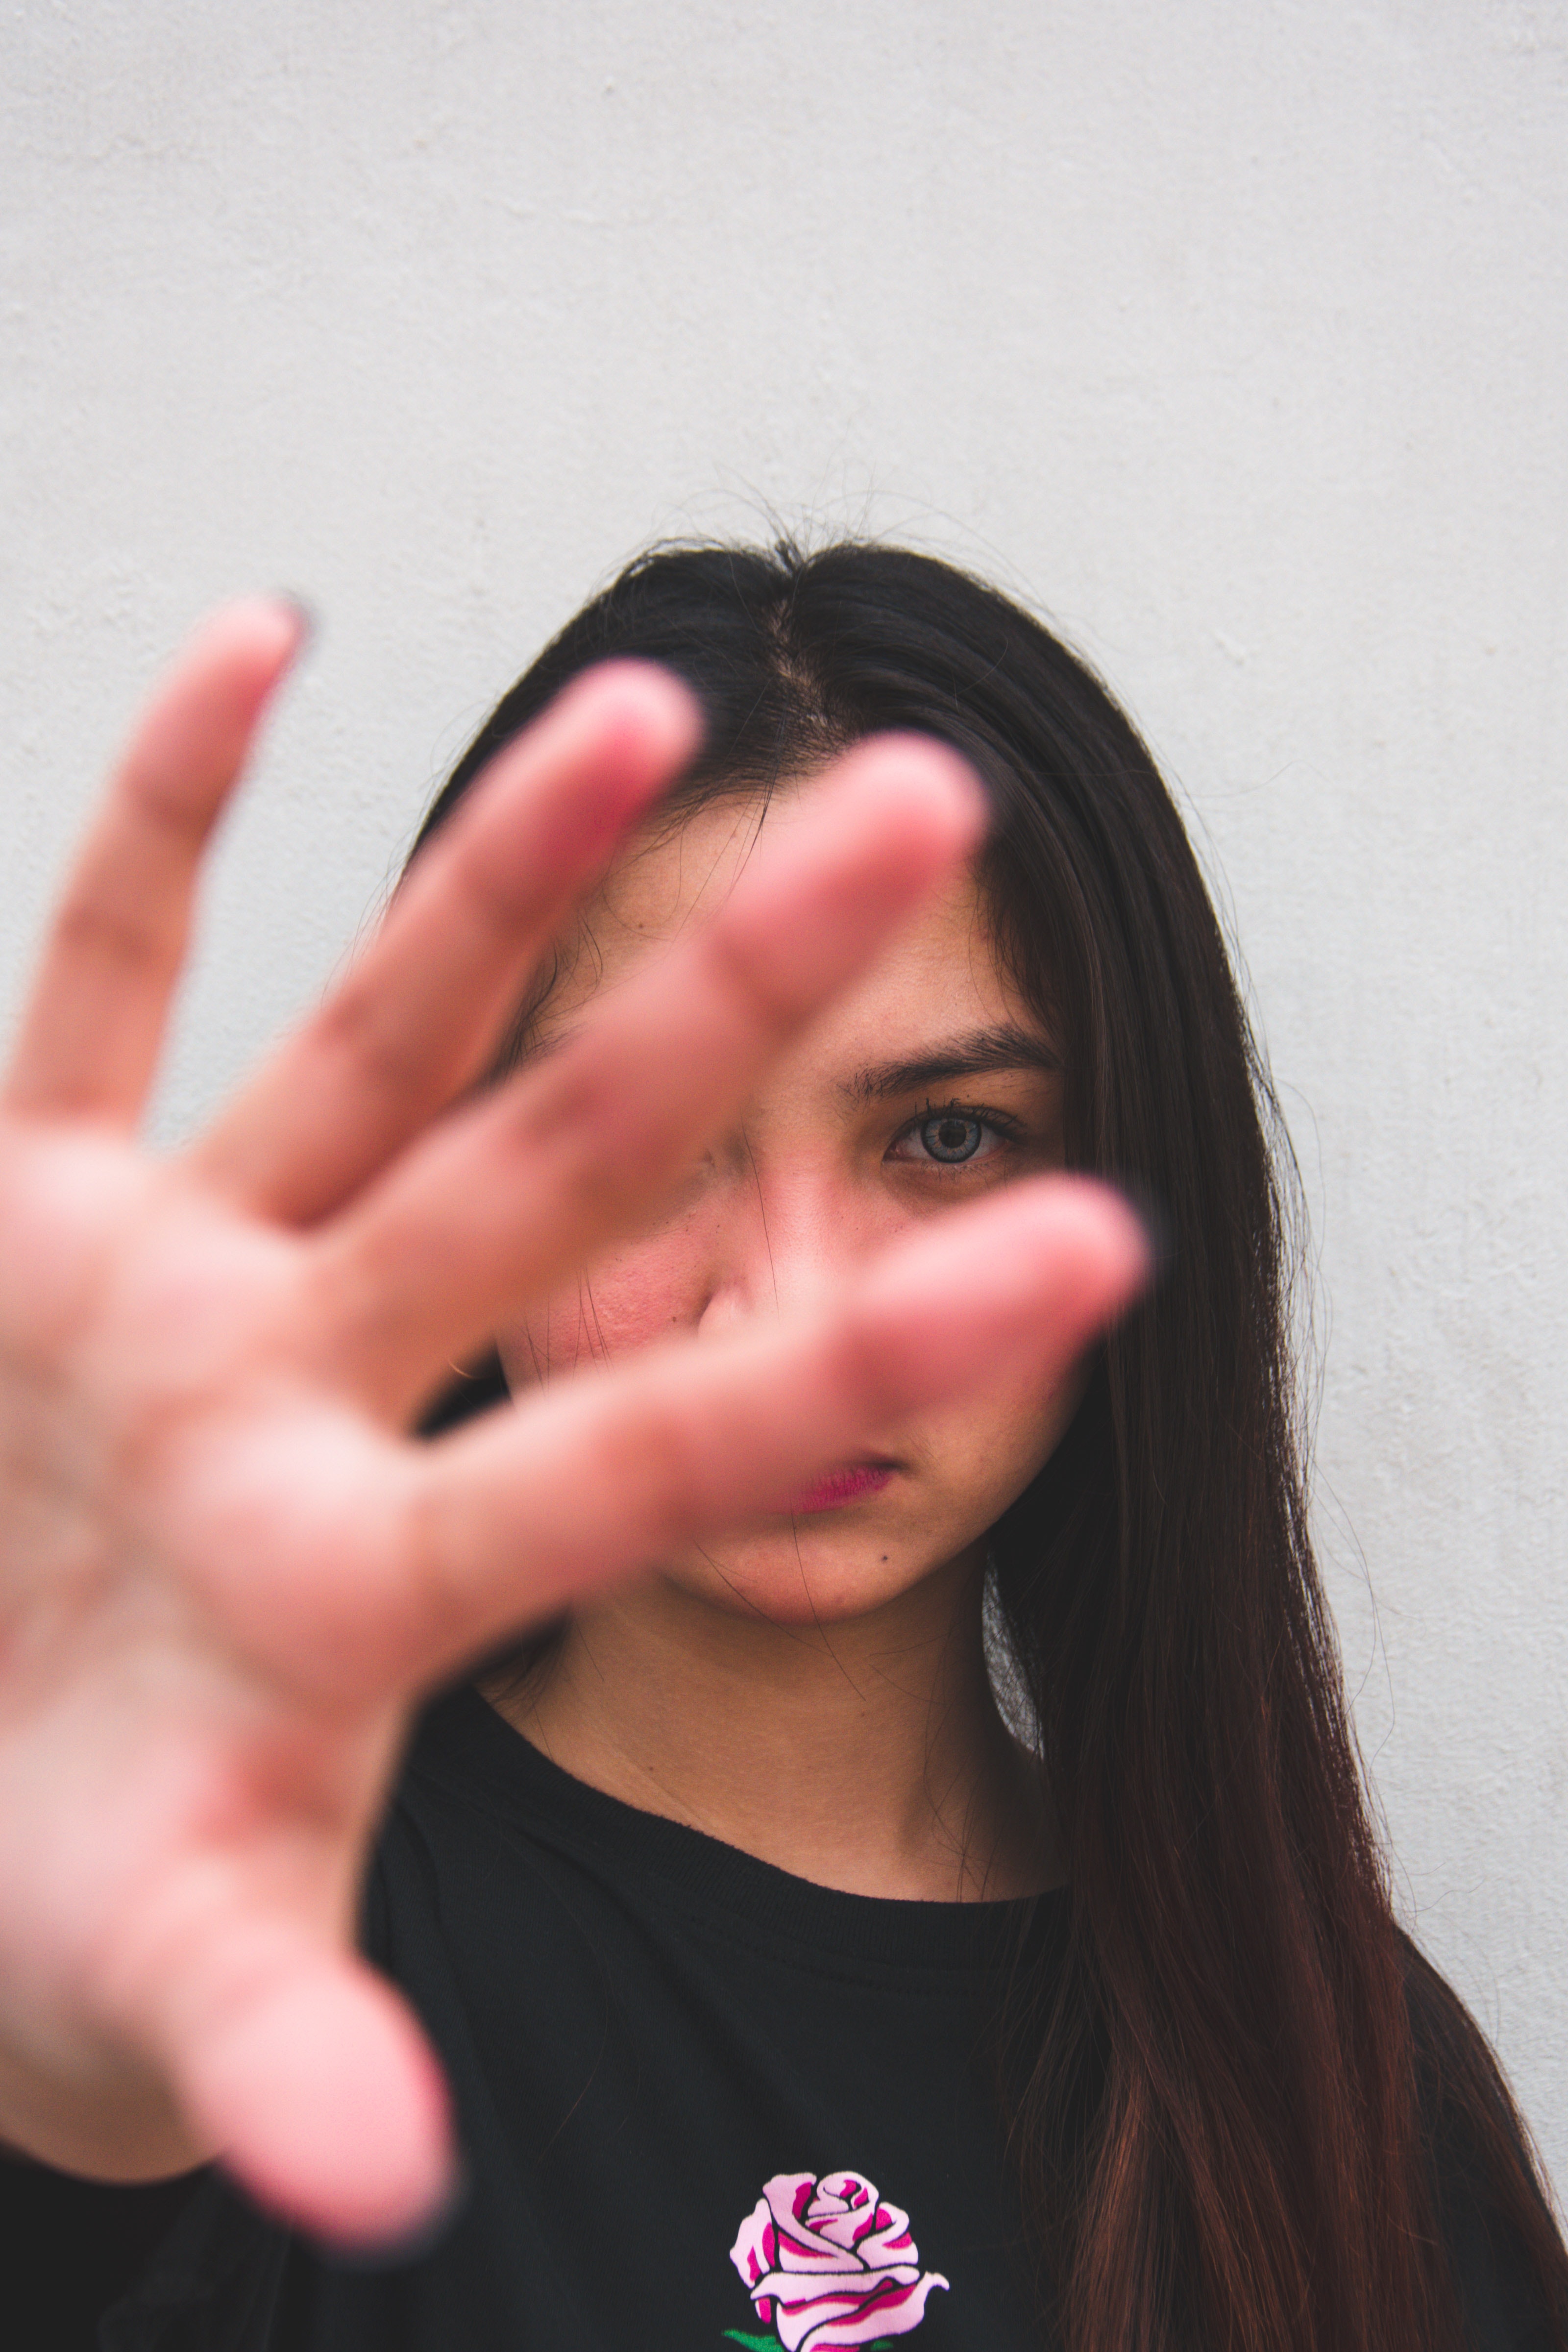
face, hair, pink, lip, finger, skin, head, nose, hand, eyebrow, beauty, hairstyle, forehead, cheek, gesture, eye, mouth, black hair, nail, long hair, sign language, Material property, thumb, selfie, smile, ear, flesh, eyelash, bangs, photo shoot